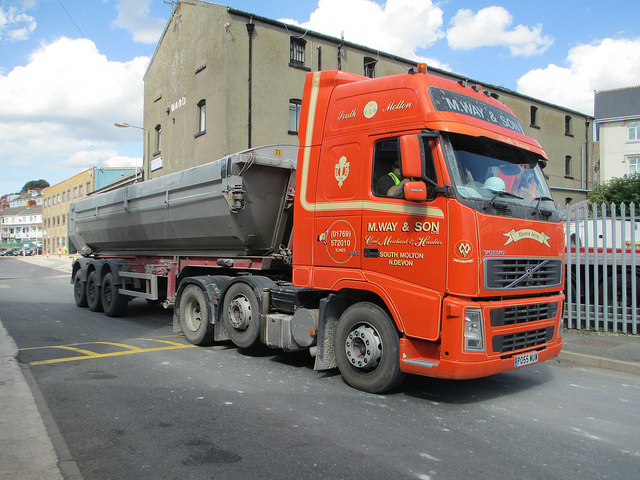
A large red truck on a city street.

An orange truck driving down a street next to buildings.

A red truck has gray cargo on back.

A red truck tractor pulling behind a dumpster

A red truck with a grey slate behind it.